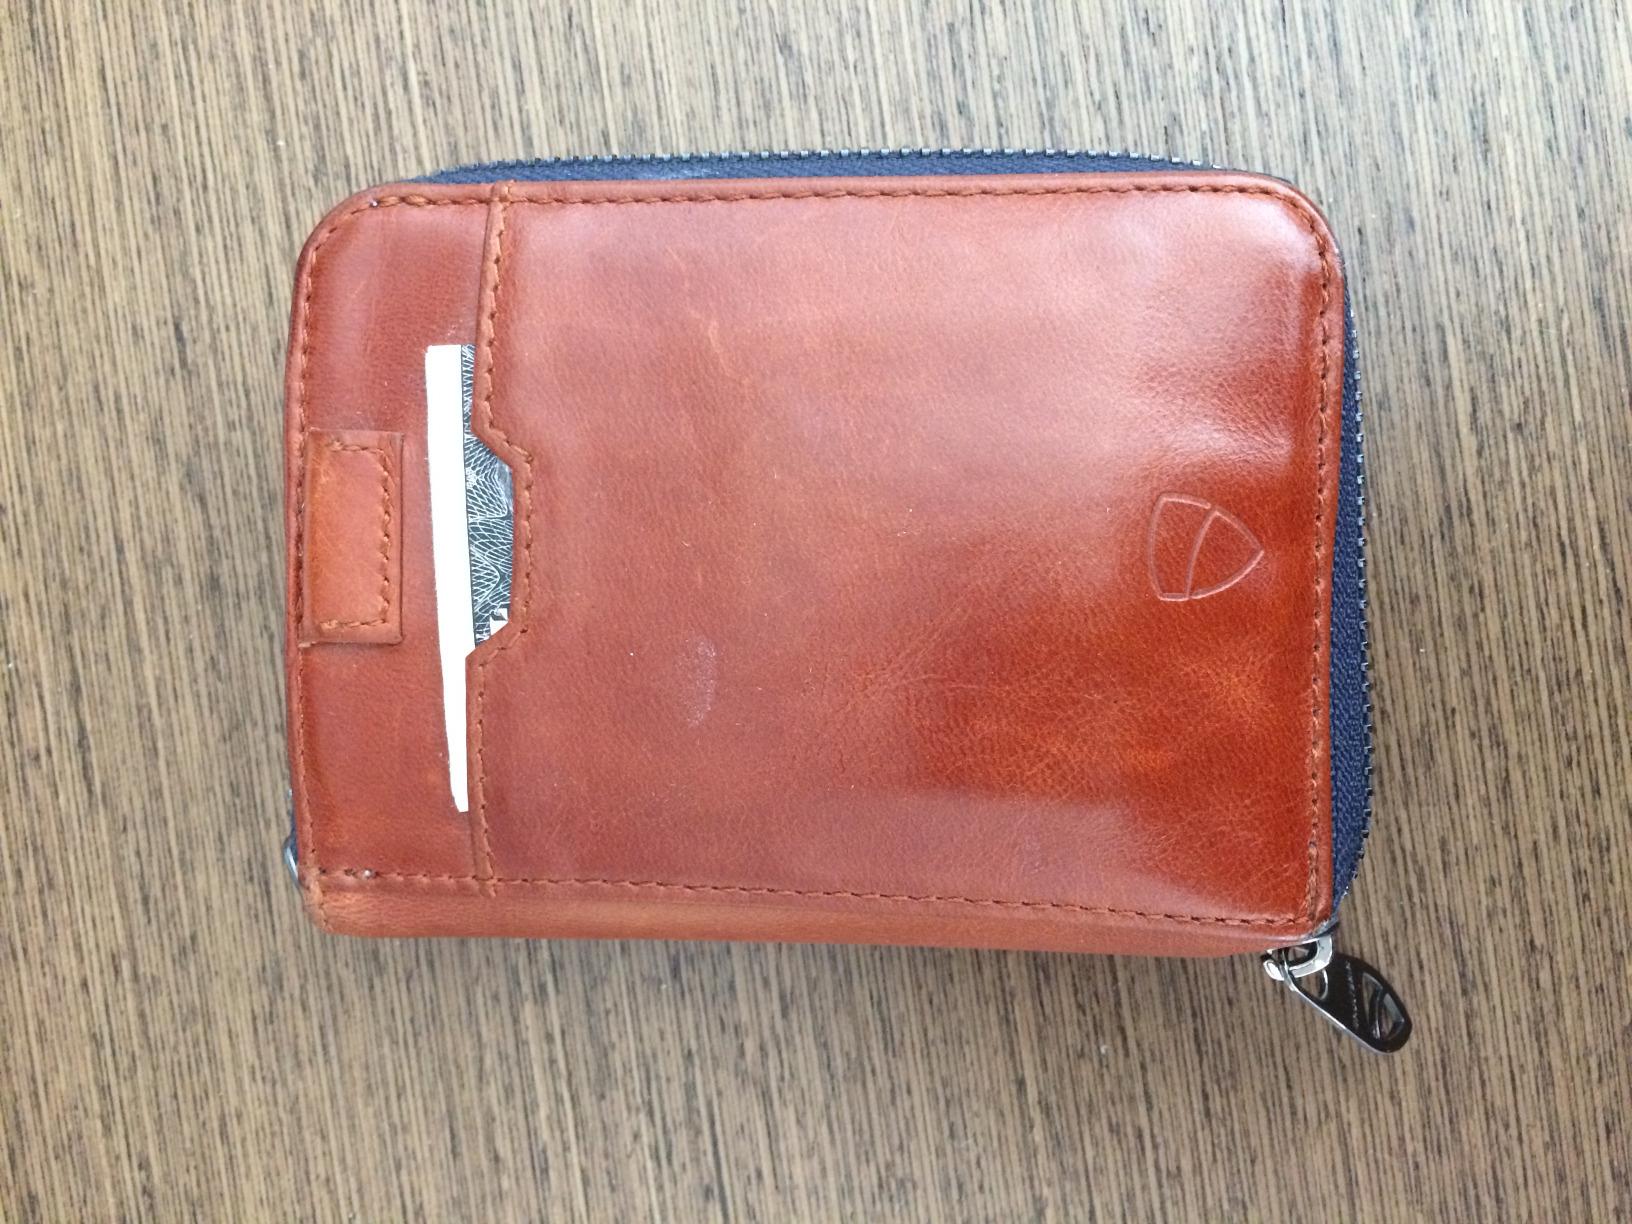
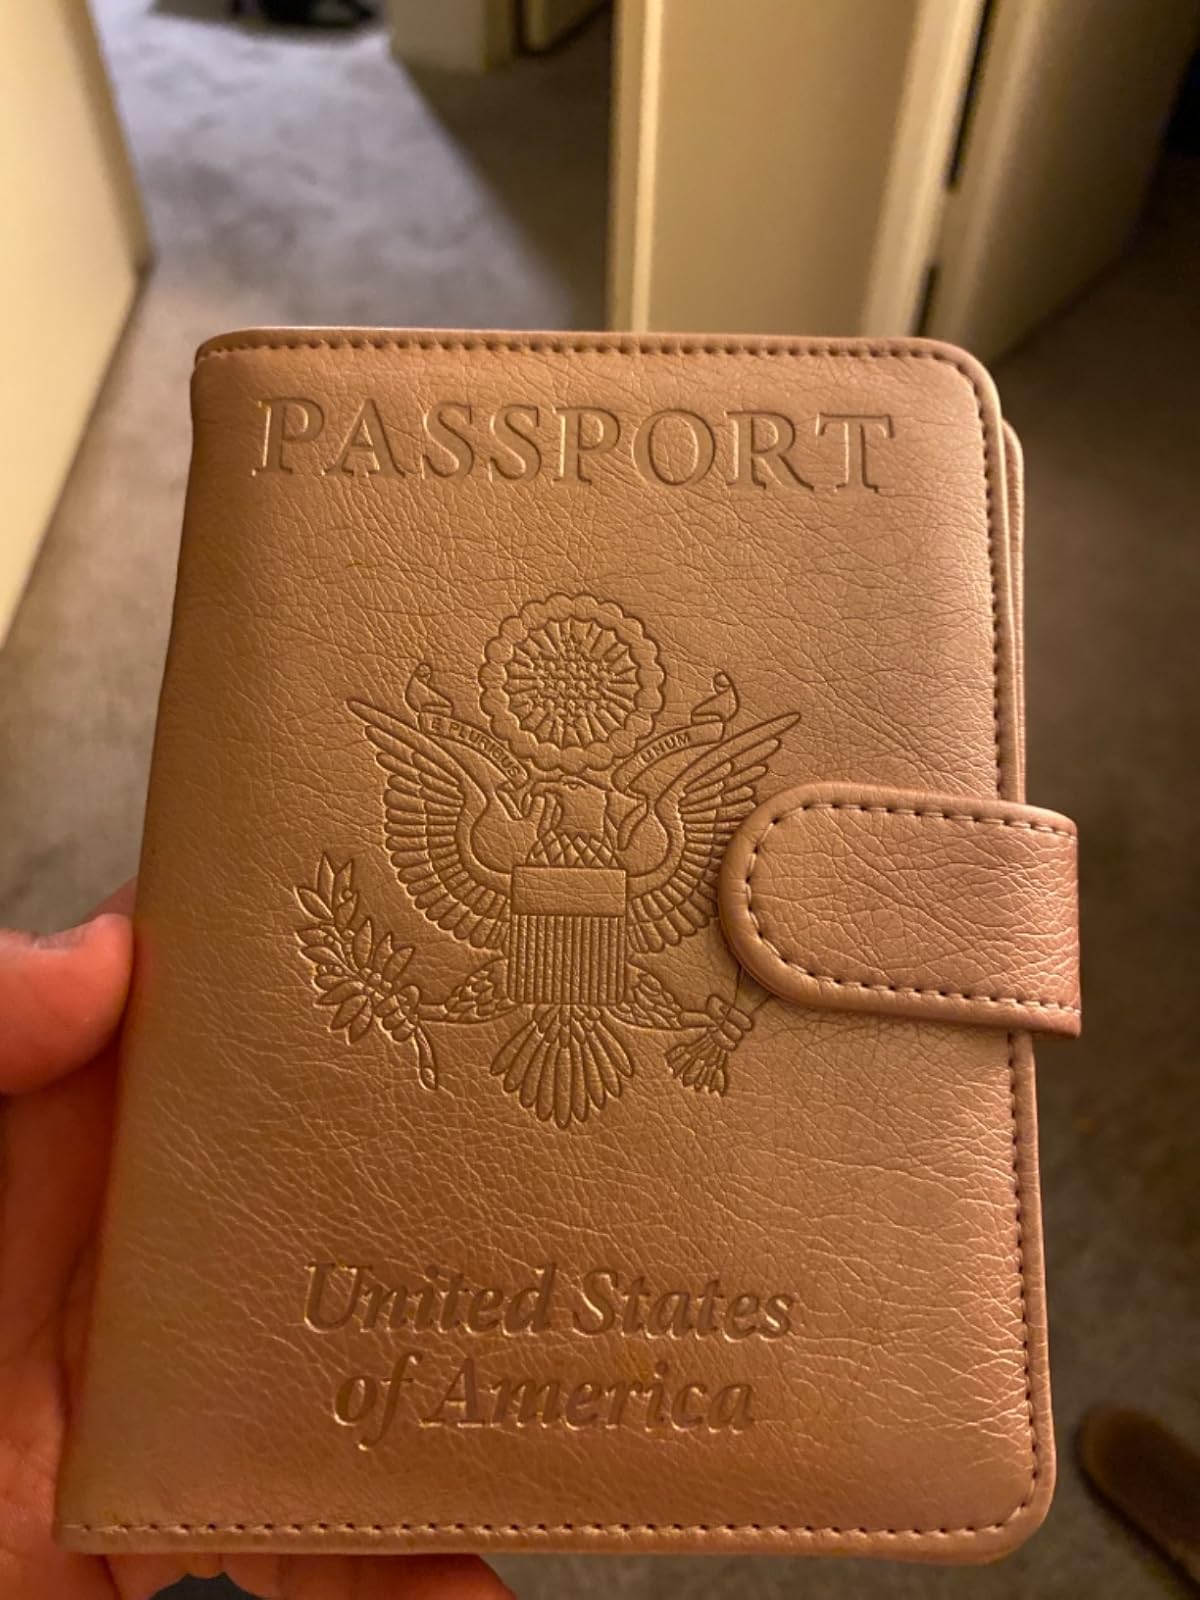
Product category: accessories_wallet
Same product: no